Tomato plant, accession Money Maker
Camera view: vertical (180 deg); turntable rotation: 60 degrees
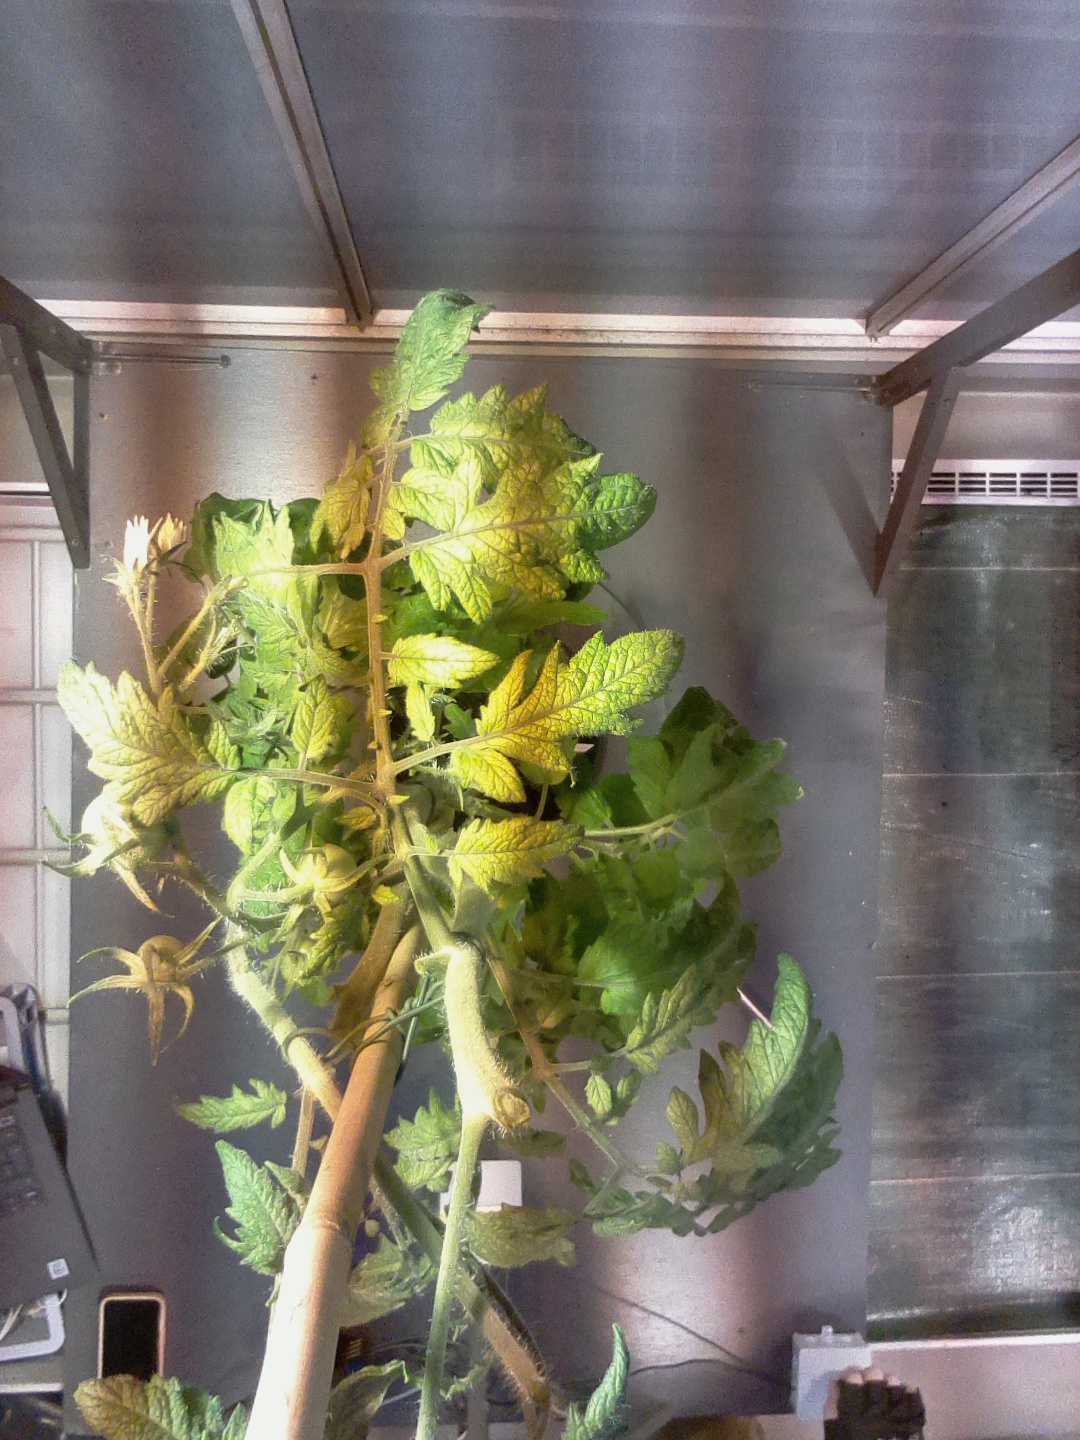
BBCH growth stage 74: 40%-50% of final fruit size